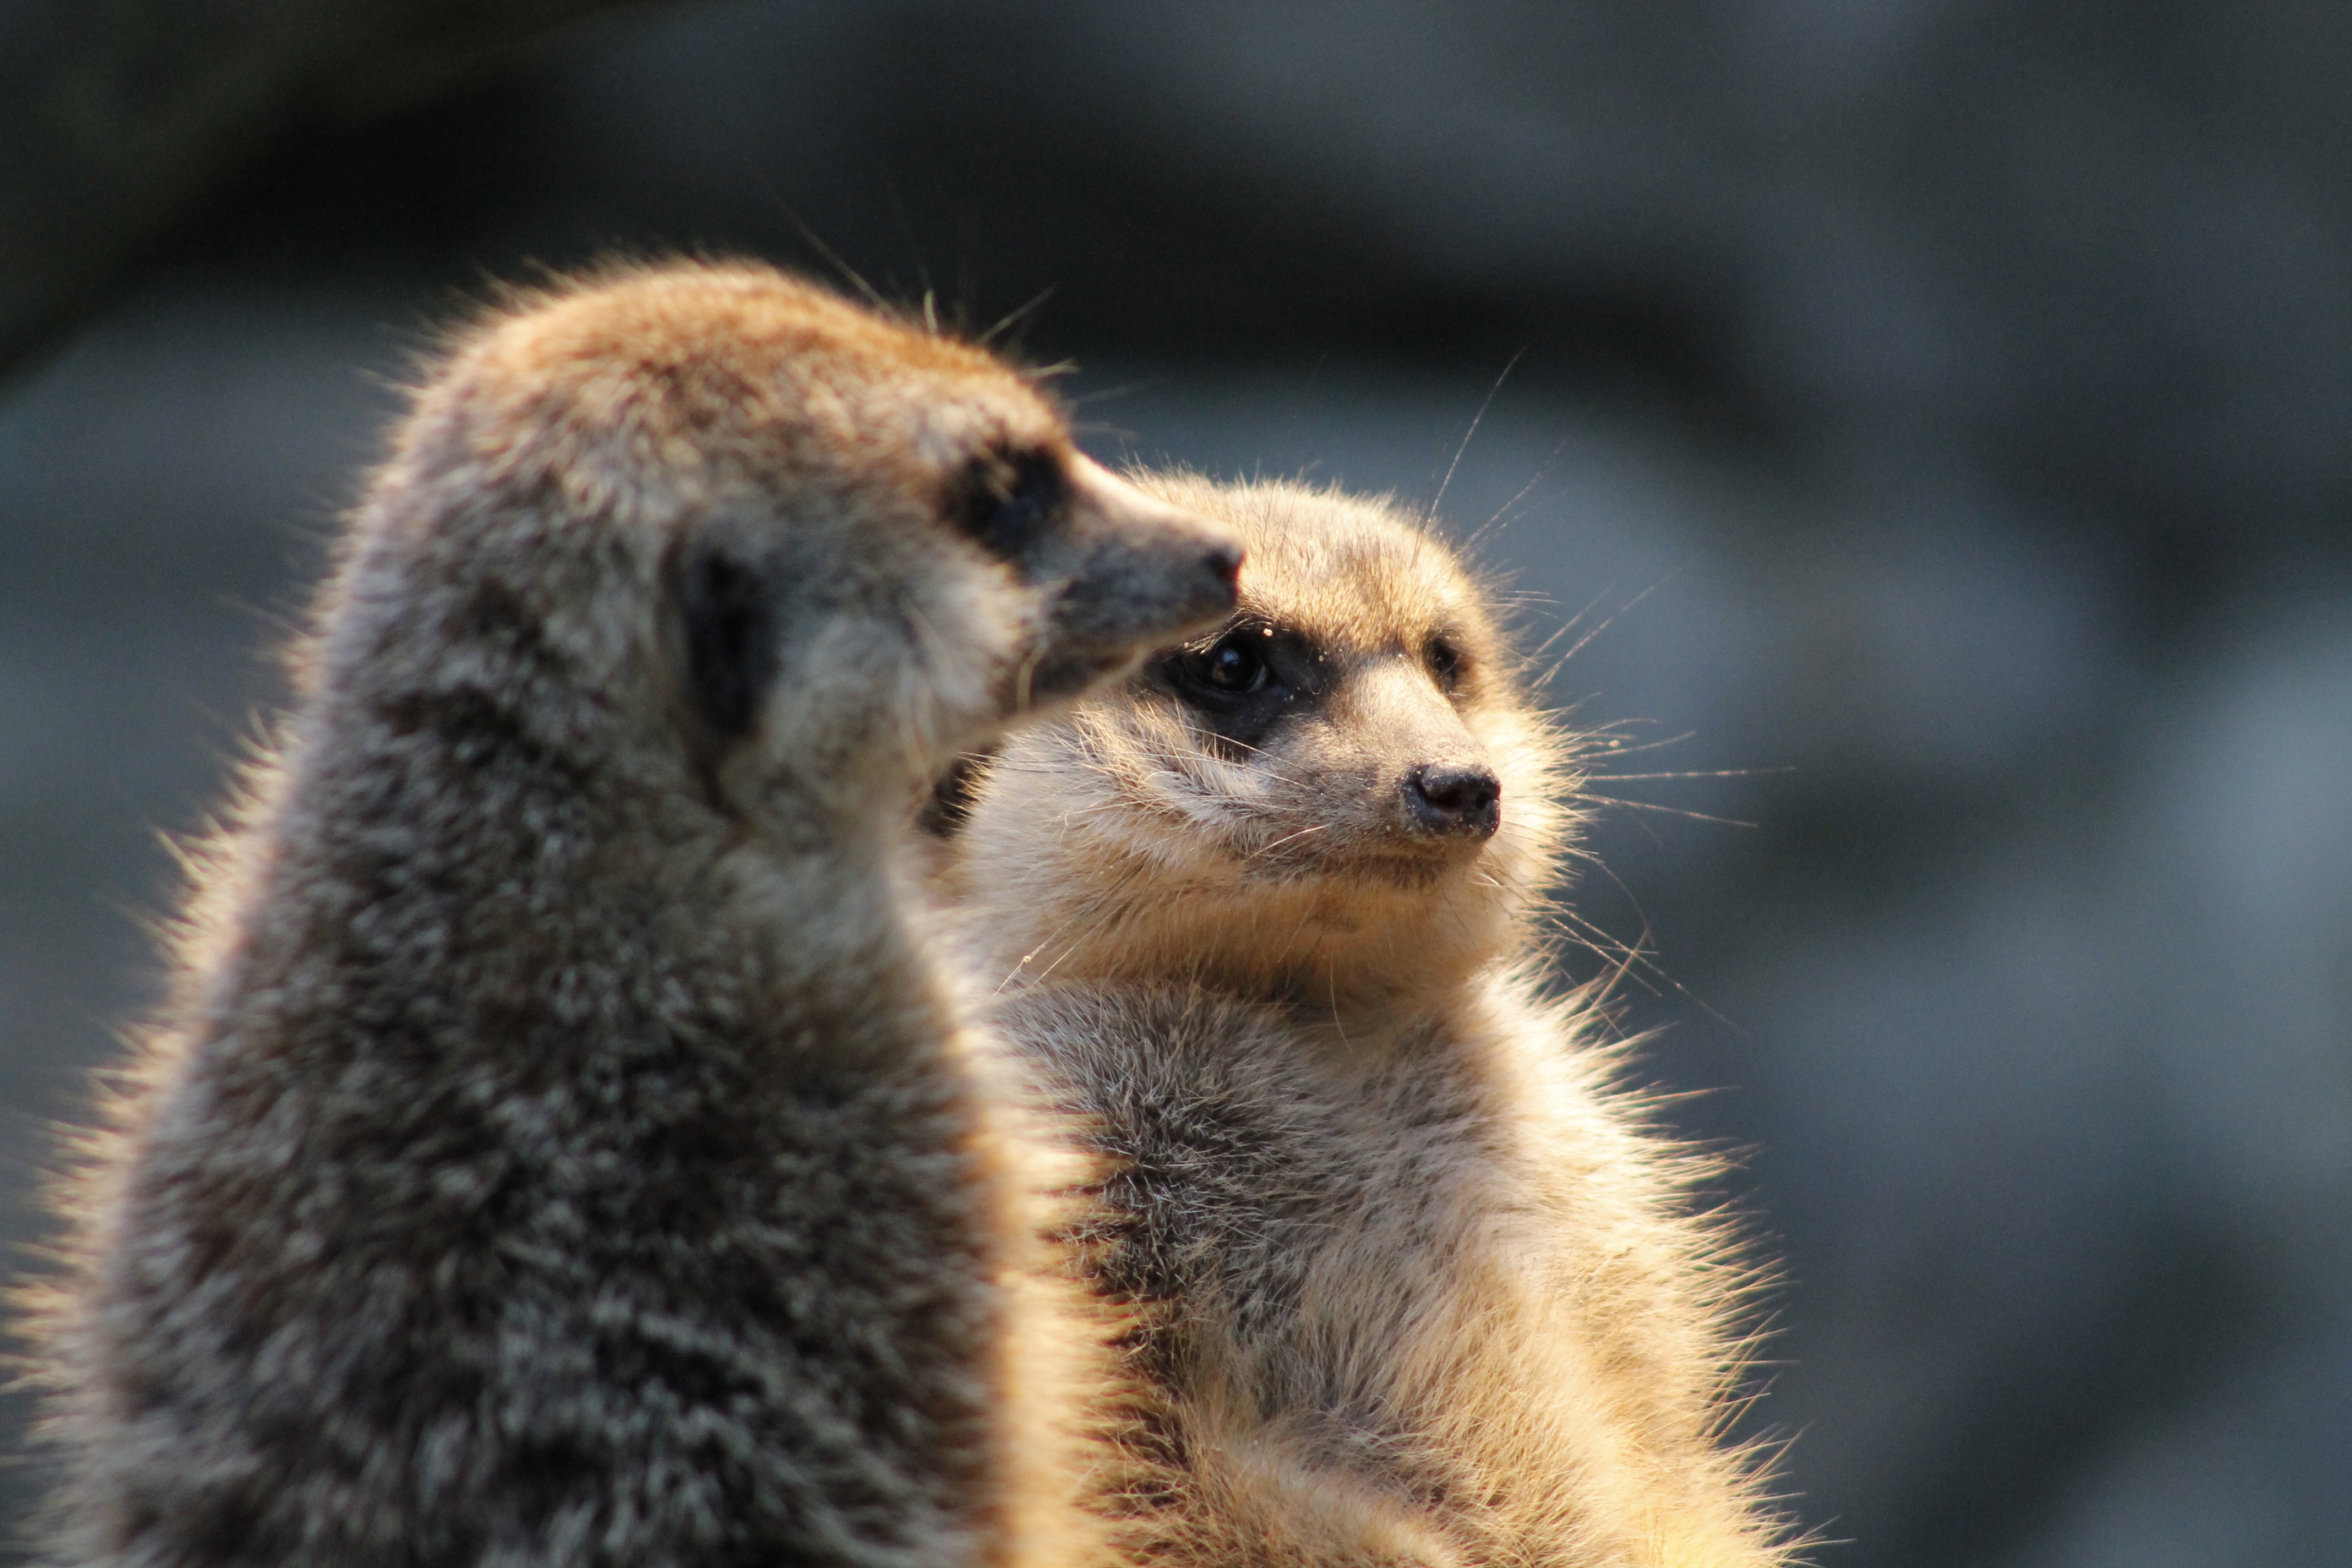
watch, nature, wildlife, mammal, fauna, whiskers, animals, vertebrate, guard, meerkat, mongoose